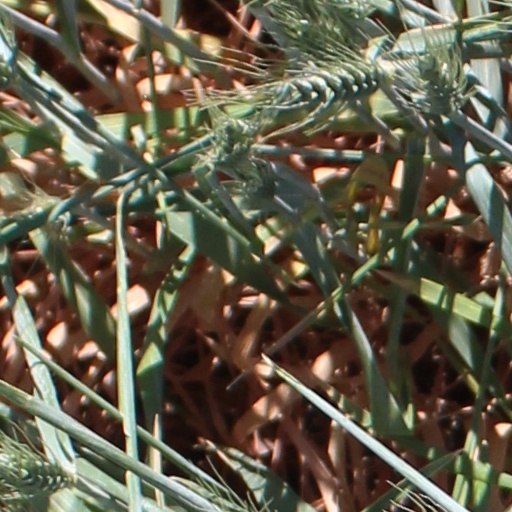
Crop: wheat